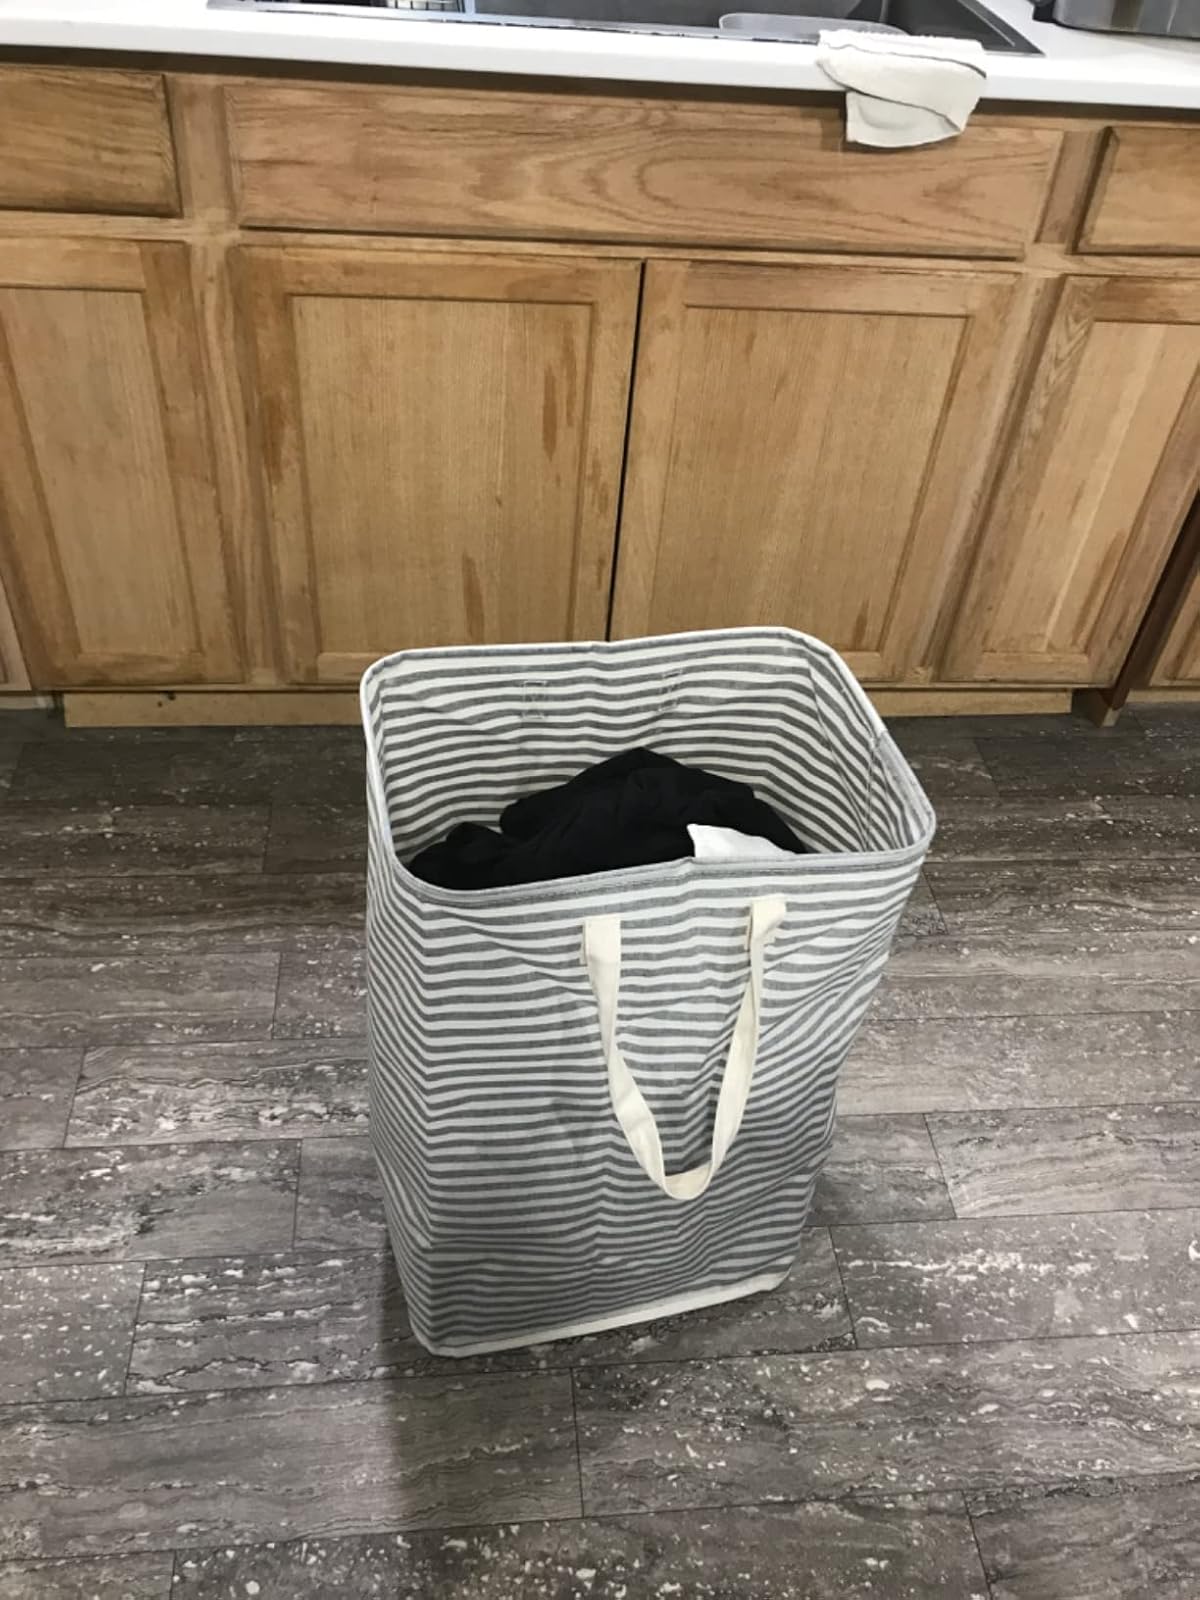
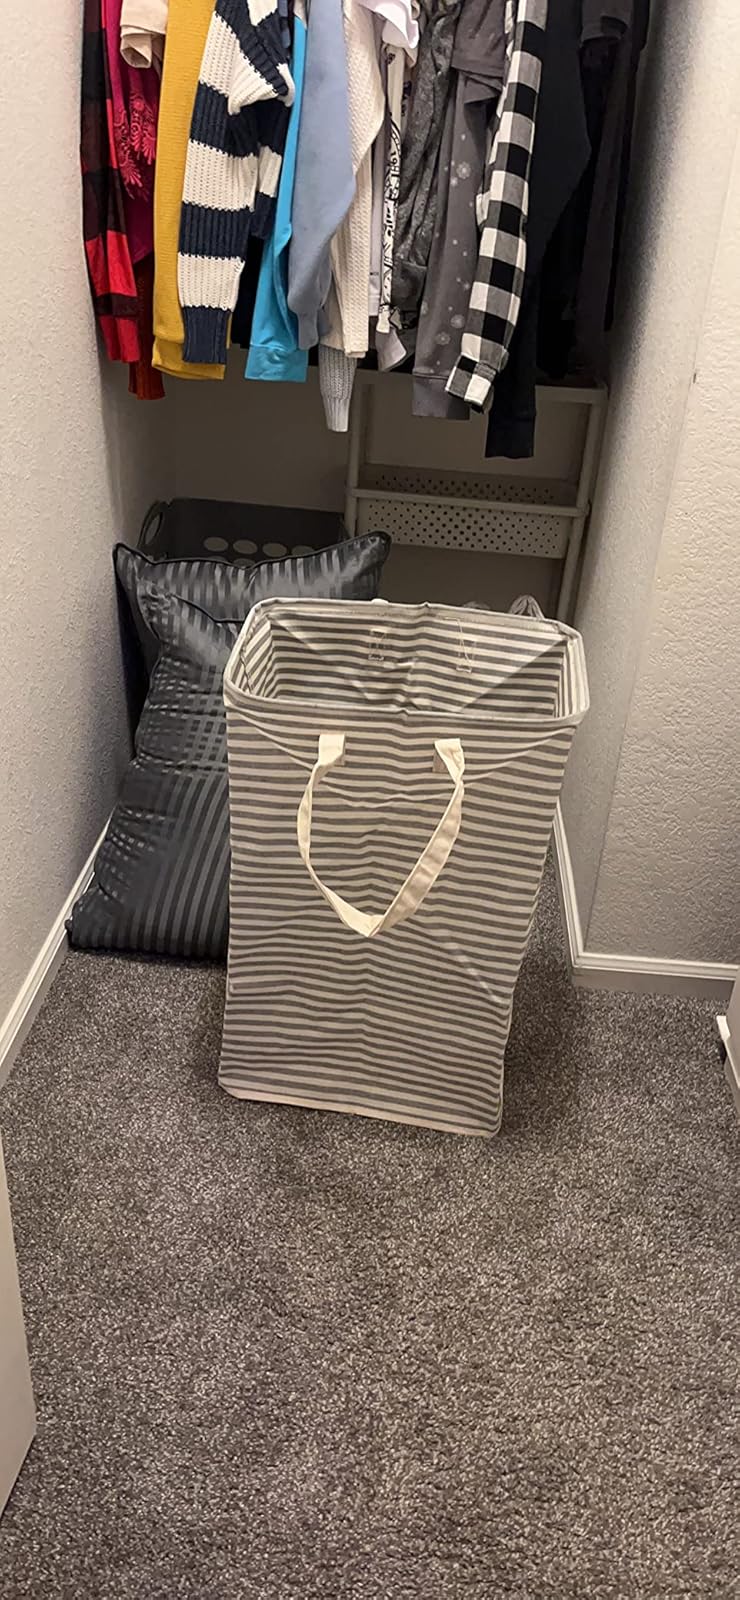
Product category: items_hamper
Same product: yes